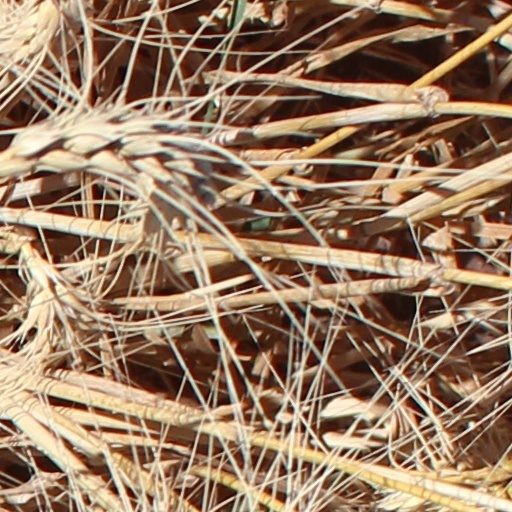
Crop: wheat